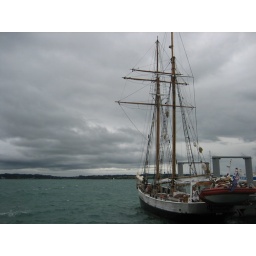
A sail boat at the peer at Russell in the Bay of Islands.